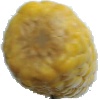
Label: Corn 1